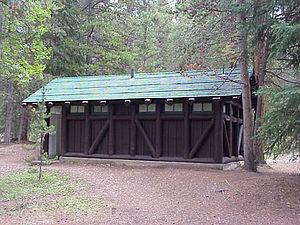
La Timber Creek Campground Comfort Station No. 247 est un bâtiment abritant des toilettes publiques dans le comté de Grand, dans le Colorado, aux États-Unis. Située au sein du parc national de Rocky Mountain, elle est elle-même inscrite au Registre national des lieux historiques depuis le 29 janvier 1988.